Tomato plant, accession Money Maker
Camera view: tilt-top (135 deg); turntable rotation: 300 degrees
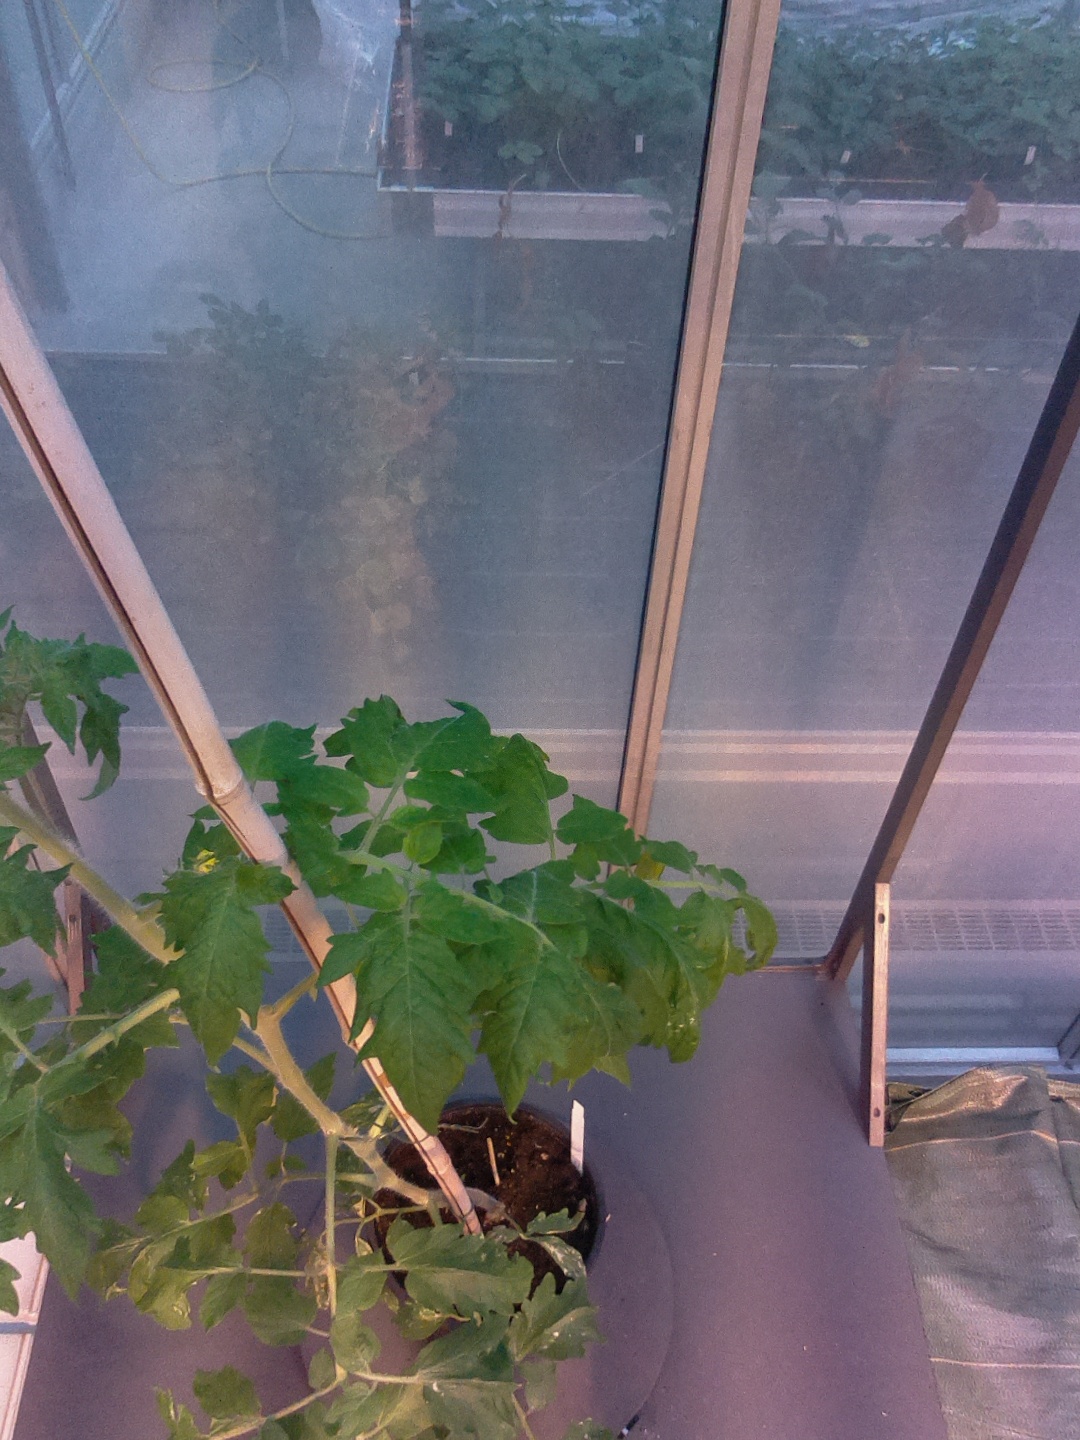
BBCH growth stage 61: 10%-20% of flowers open